Komárom-Esztergom County

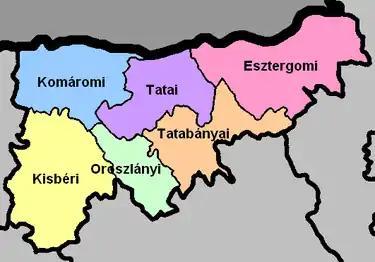
Districts of Komárom-Esztergom County

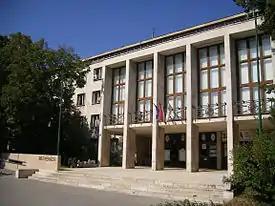
Countyhall of Komárom-Esztergom.

The Komárom-Esztergom County Council, elected at the 2024 local government elections, is made up of 15 counselors, with the following party composition: